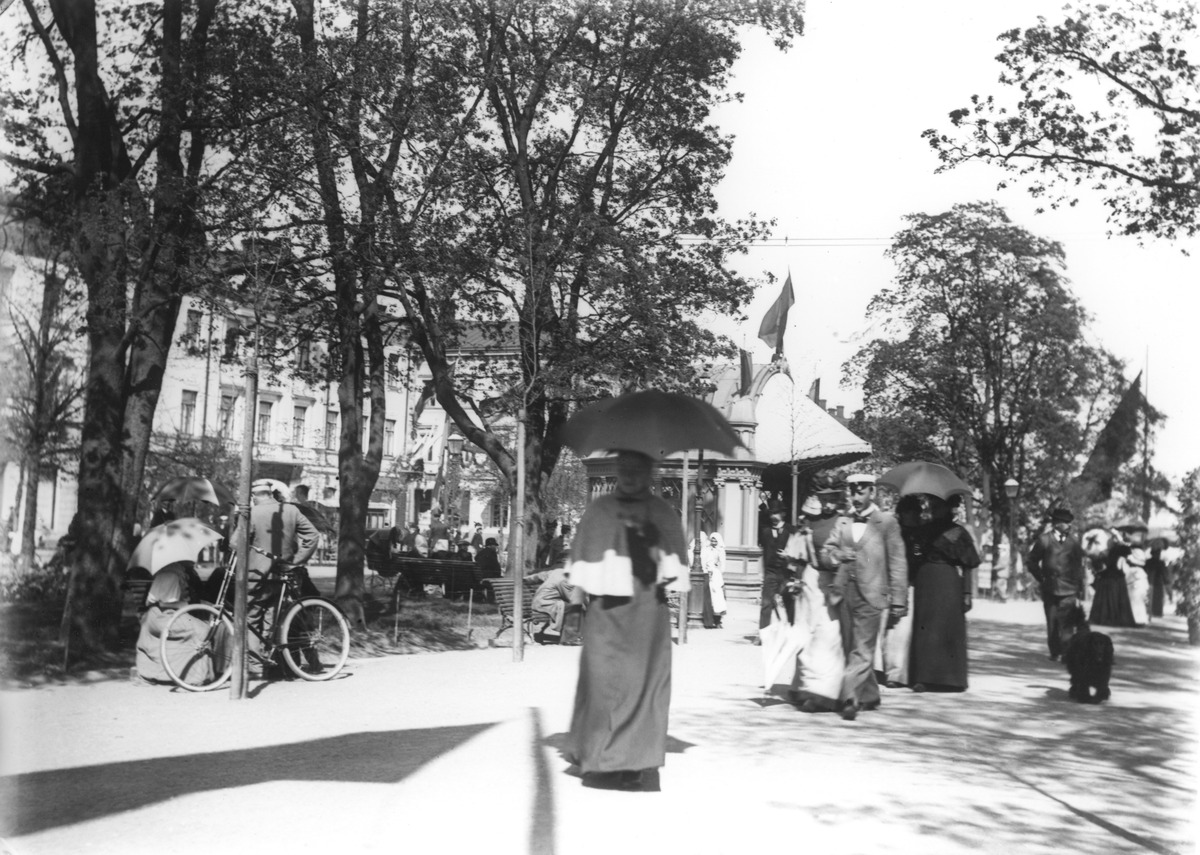
Kappeliesplanadi
sisällön kuvaus: Kappeliesplanadi. mustavalkoinen
Kuvaaja: Saxelin, Carl Otto, valokuvaaja
Ajankohta: kuvausaika 1895 n
Paikka: Suomi, Uusimaa, Helsinki, Kaartinkaupunki Helsinki, Kappeliesplanadi
Aiheet: puistot, ulkoilu, kävely, polkupyörät